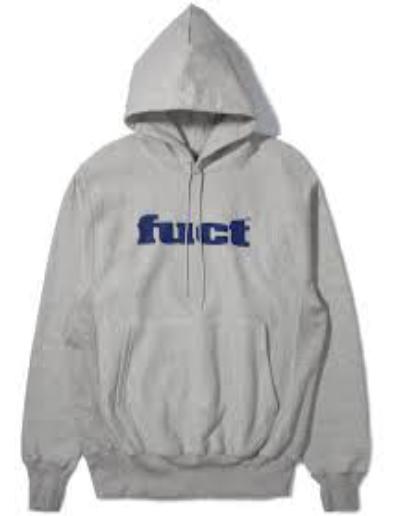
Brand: FUCT
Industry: Clothes